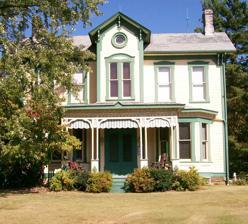
Building: Barnett–Criss House
Country: United States of America
Year built: 1876
Historic house in Ohio, United States United States historic place Barnett–Criss House U.S. National Register of Historic Places The Barnett Criss House on Best Road outside of New Concord, Ohio Show map of Ohio Show map of the United States Location SW of Cambridge off U.S. 22, Cambridge, Ohio Coordinates 39°59′59″N 81°41′33″W / 39.99972°N 81.69250°W / 39.99972; -81.69250 Area 1 acre (0.40 ha) Built 1875 Architect John & Charles Halstead Architectural style Italianate NRHP reference No. 78002070 Added to NRHP December 8, 1978 The Barnett–Criss House is an Italianate style house constructed on the much traveled National Road a few miles east of New Concord , Ohio . The house was placed on the National Register on 1978-12-08. History Born in Westland Township , Oliver Barnett made himself one of the area's most important farmers following service in the Union Army during the Civil War .  He and his wife arranged for the construction of the house in 1875, relying on contractors from Pittsburgh .  Here they lived for fifteen years before selling the property to Elijah and Carrie Criss, another well-known farming couple. Exterior The Barnett–Criss House around the late 1800s The rectangular house sits on top of a sandstone basement with water table separating house from basement. The house facade is lined with wooden siding. The front of the house is accentuated by a front porch containing slender posts on broad bases. The posts are decorated with trusses reaching from each post to make an arch. The large front double-doors are capped by a transom window . The porch is framed to either side by a bay window . The second floor is accentuated by a central tower with a decorative double window with a porthole window above it. The tower is capped by a gabled roof with decorative brackets and entablature. To either side of the tower are a pair of windows. The sloping roof is punctured to either end by a brick chimney. The side of the house contained an open porch with a water pump. The porch was covered over into a sunroom sometime around 1900. Interior The main entrance at the front of the house opens up into the central hall with a staircase leading to the second-floor bedrooms. To the left of the hall is the parlor which contains an original brass gas chandelier with springs and a pulley for easier maintenance. A fireplace with decorative carved wooden panels add a touch of sophistication. The parlor once opened up onto another open porch with a necessary located nearby. The porch was covered over and was split into a study and a bathroom. This room opens up into the large kitchen. A large cooking fireplace graces the center of the outside wall with a food pantry to its right. This pantry is said to be designed by a specialist who could maintain a consistent cool temperature. The kitchen opens up onto the central hall or continues into the dining room or sunporch. The dining room contains a fireplace much like the one in the parlor. The bay window at one end of the room was used as a tea area. The doors throughout the house are framed by oak frames with a frosted levered window. The doors are all hung on decorative iron hinges. References